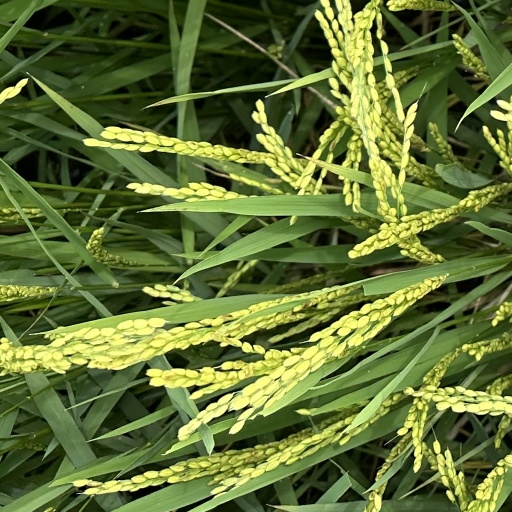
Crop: rice